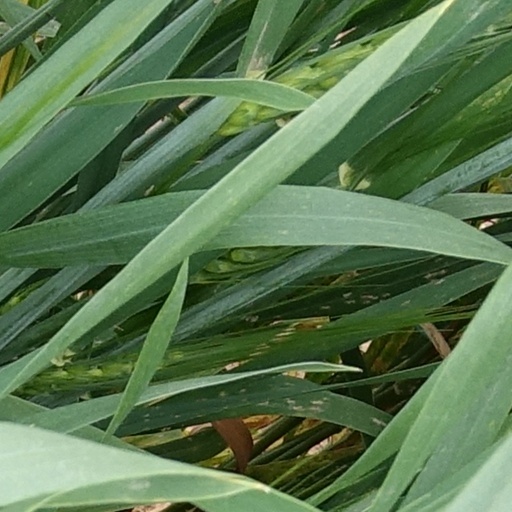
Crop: wheat